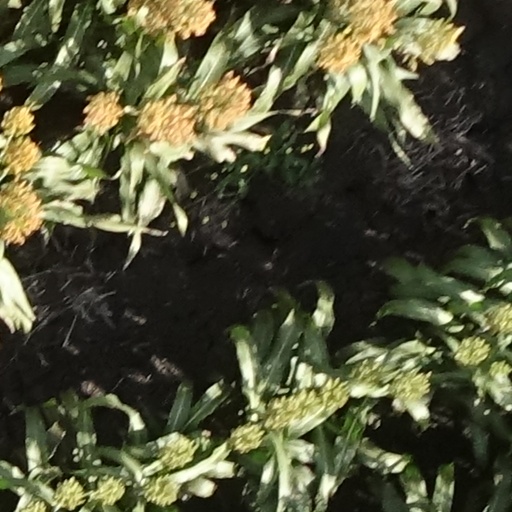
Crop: sorghum